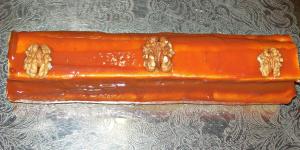
pionono con dulce